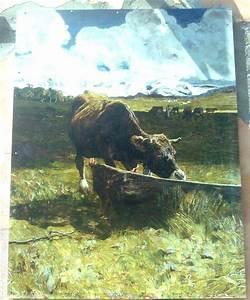
cow